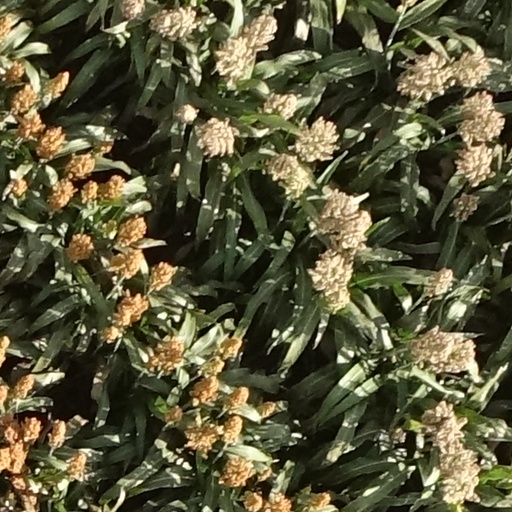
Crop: sorghum